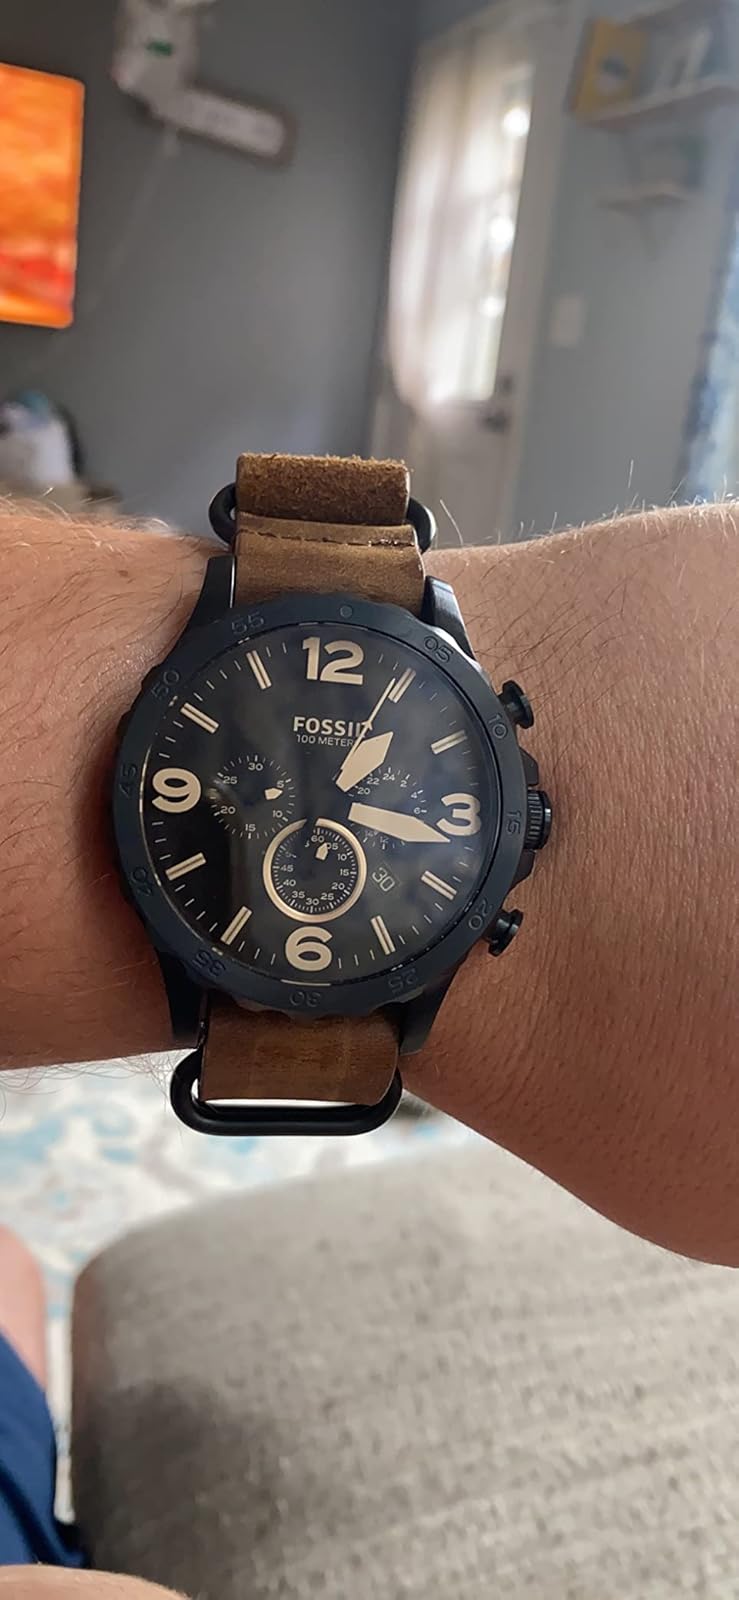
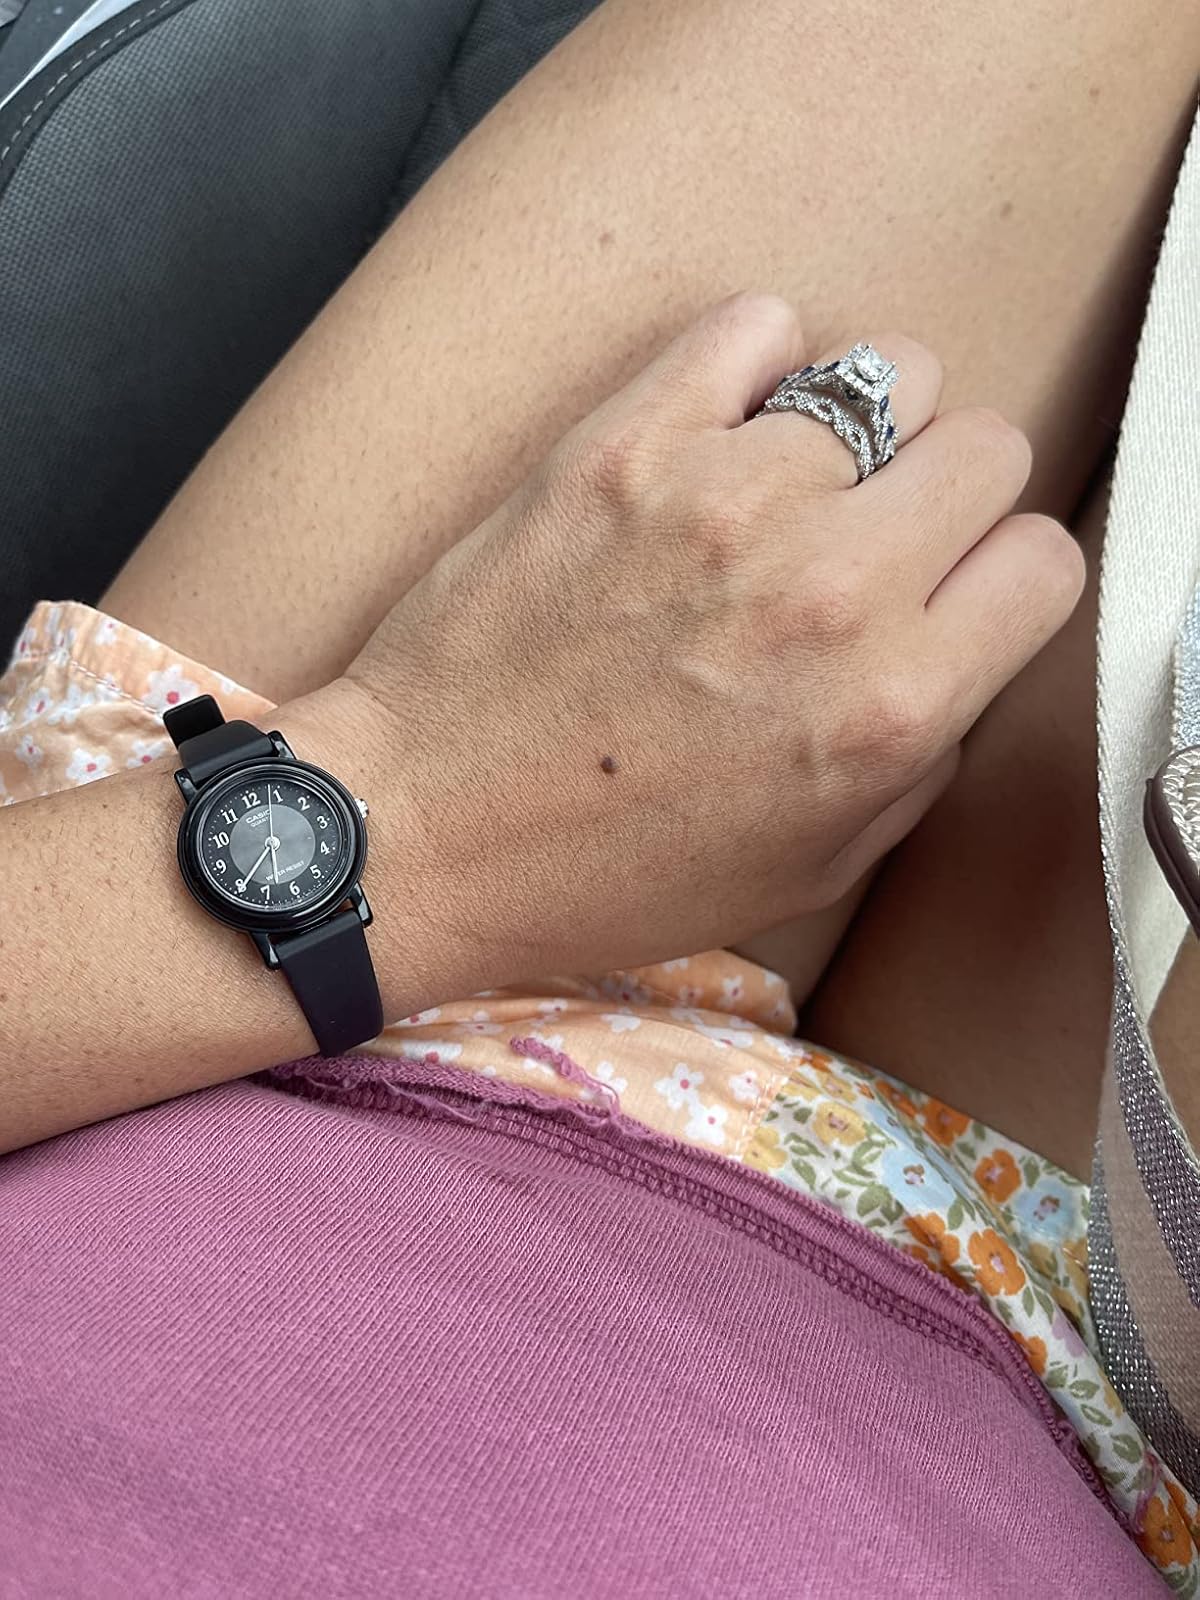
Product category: accessories_watch
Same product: no